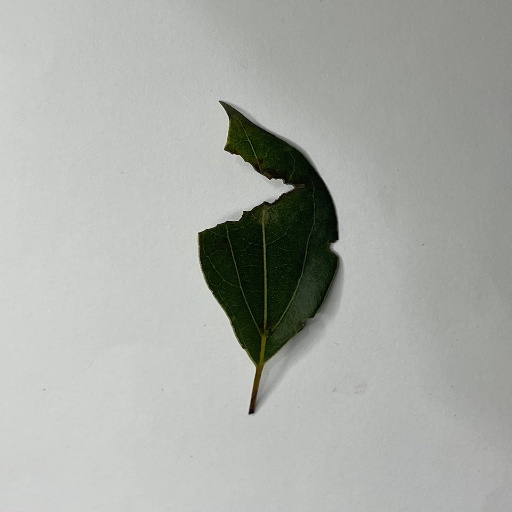
Species: Camphor
Leaf condition: Shot Hole